Saint-Gaudens double eagle

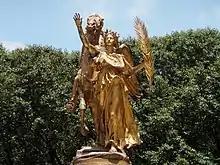
Saint-Gaudens's 1902 statue of "Victory", part of the Sherman monument in New York City, was used for the design of Liberty on the obverse of the double eagle

Saint-Gaudens had intended a flying eagle design for the cent, but developed it for the twenty-dollar piece after learning that by law, an eagle was not to appear on the cent. Saint-Gaudens's health worsened through 1906, as the cancer which would kill him forced him to have his assistant, Henry Hering, deal with many of the details of the work. Saint-Gaudens had the models for the coins made in Paris, rather than at the Mint, in order to bypass any obstruction by the Mint. It was not until that Roosevelt was finally given coin-sized models of Saint-Gaudens's work by Hering, and Roosevelt wrote to the ailing sculptor, "I have instructed the Director of the Mint that these dies are to be reproduced just as quickly as possible and just as they are. It is simply splendid. I suppose I shall be impeached for it by Congress, but I shall regard that as a very cheap payment!"